Water bird

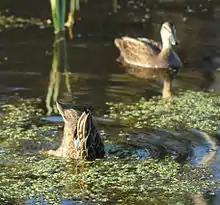
Pacific black ducks, one of the dabbling ducks, feeding in a wetland

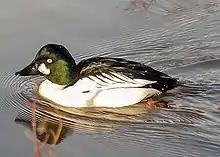
The Common goldeneye, a diving duck, lives on fish

The evolution of waterbirds is often mainly centered around adaptations to improve feeding techniques. This includes legs that are adapted to diving or wading and webbing between the toes. Many of these adaptations are common between different types of waterbirds. For example, flamingos and ducks share a similar filter-feeding lifestyle, and the shoebill has a similar structure (morphology) to many wading birds.